Battle of Le Transloy

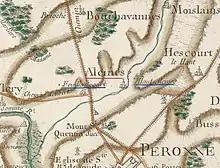

The largest German counter-attacks of the Somme battle took place from 20 to 23 September, from the Somme north to St Pierre Vaast Wood and were destroyed by French artillery fire. Rather than pack troops into the front-line, local, corps and army reserves were held back, in lines about apart, able to make progressively stronger counter-attacks. Trenches were still dug but were no longer intended to be fought from, being used for shelter during quiet periods, for the movement of reinforcements and supplies and as rallying points and decoys. Before an attack, the garrison tried to move forwards into shell-holes, to avoid Allied artillery-fire and to surprise attacking infantry with machine-gun fire. Opposite the French, the Germans dug new defences on a reverse slope from the Tortille stream at Allaines to the west end of St Pierre Vaast Wood and from there to Morval. , the fourth German position, was dug from Sailly Saillissel to Morval and Bapaume, along the Péronne–Bapaume road. French agents also reported new construction to the east. Ludendorff created fifteen "new" divisions by combing-out troops at depots and by removing regiments from existing divisions; the new 212th, 213th and 214th divisions replaced worn out divisions opposite the French Tenth and Sixth armies.